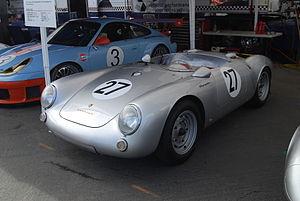
Richard von Frankenberg, né le 4 mars 1922 à Darmstadt et mort le 13 novembre 1973 à Beilstein âgé de 51 ans, est un ancien pilote automobile allemand sur circuits, également journaliste et commentateur télévisé.